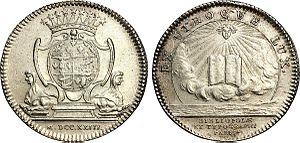
Un libraire est un commerçant qui vend des livres. Travaillant le plus souvent dans une librairie, il conseille et renseigne le client pour qu’il trouve le livre qu’il cherche tout en lui faisant découvrir de nouveaux auteurs et ouvrages.